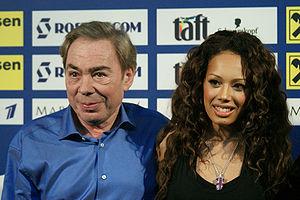
Jade Ewen est une chanteuse et actrice britannique.